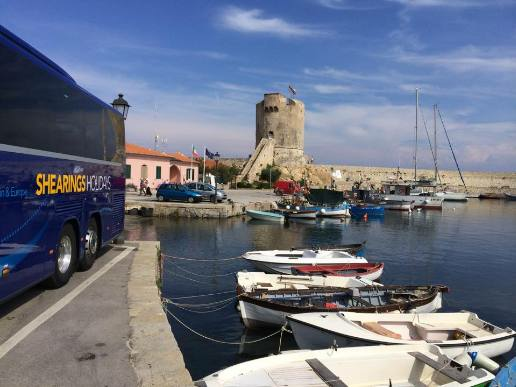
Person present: No